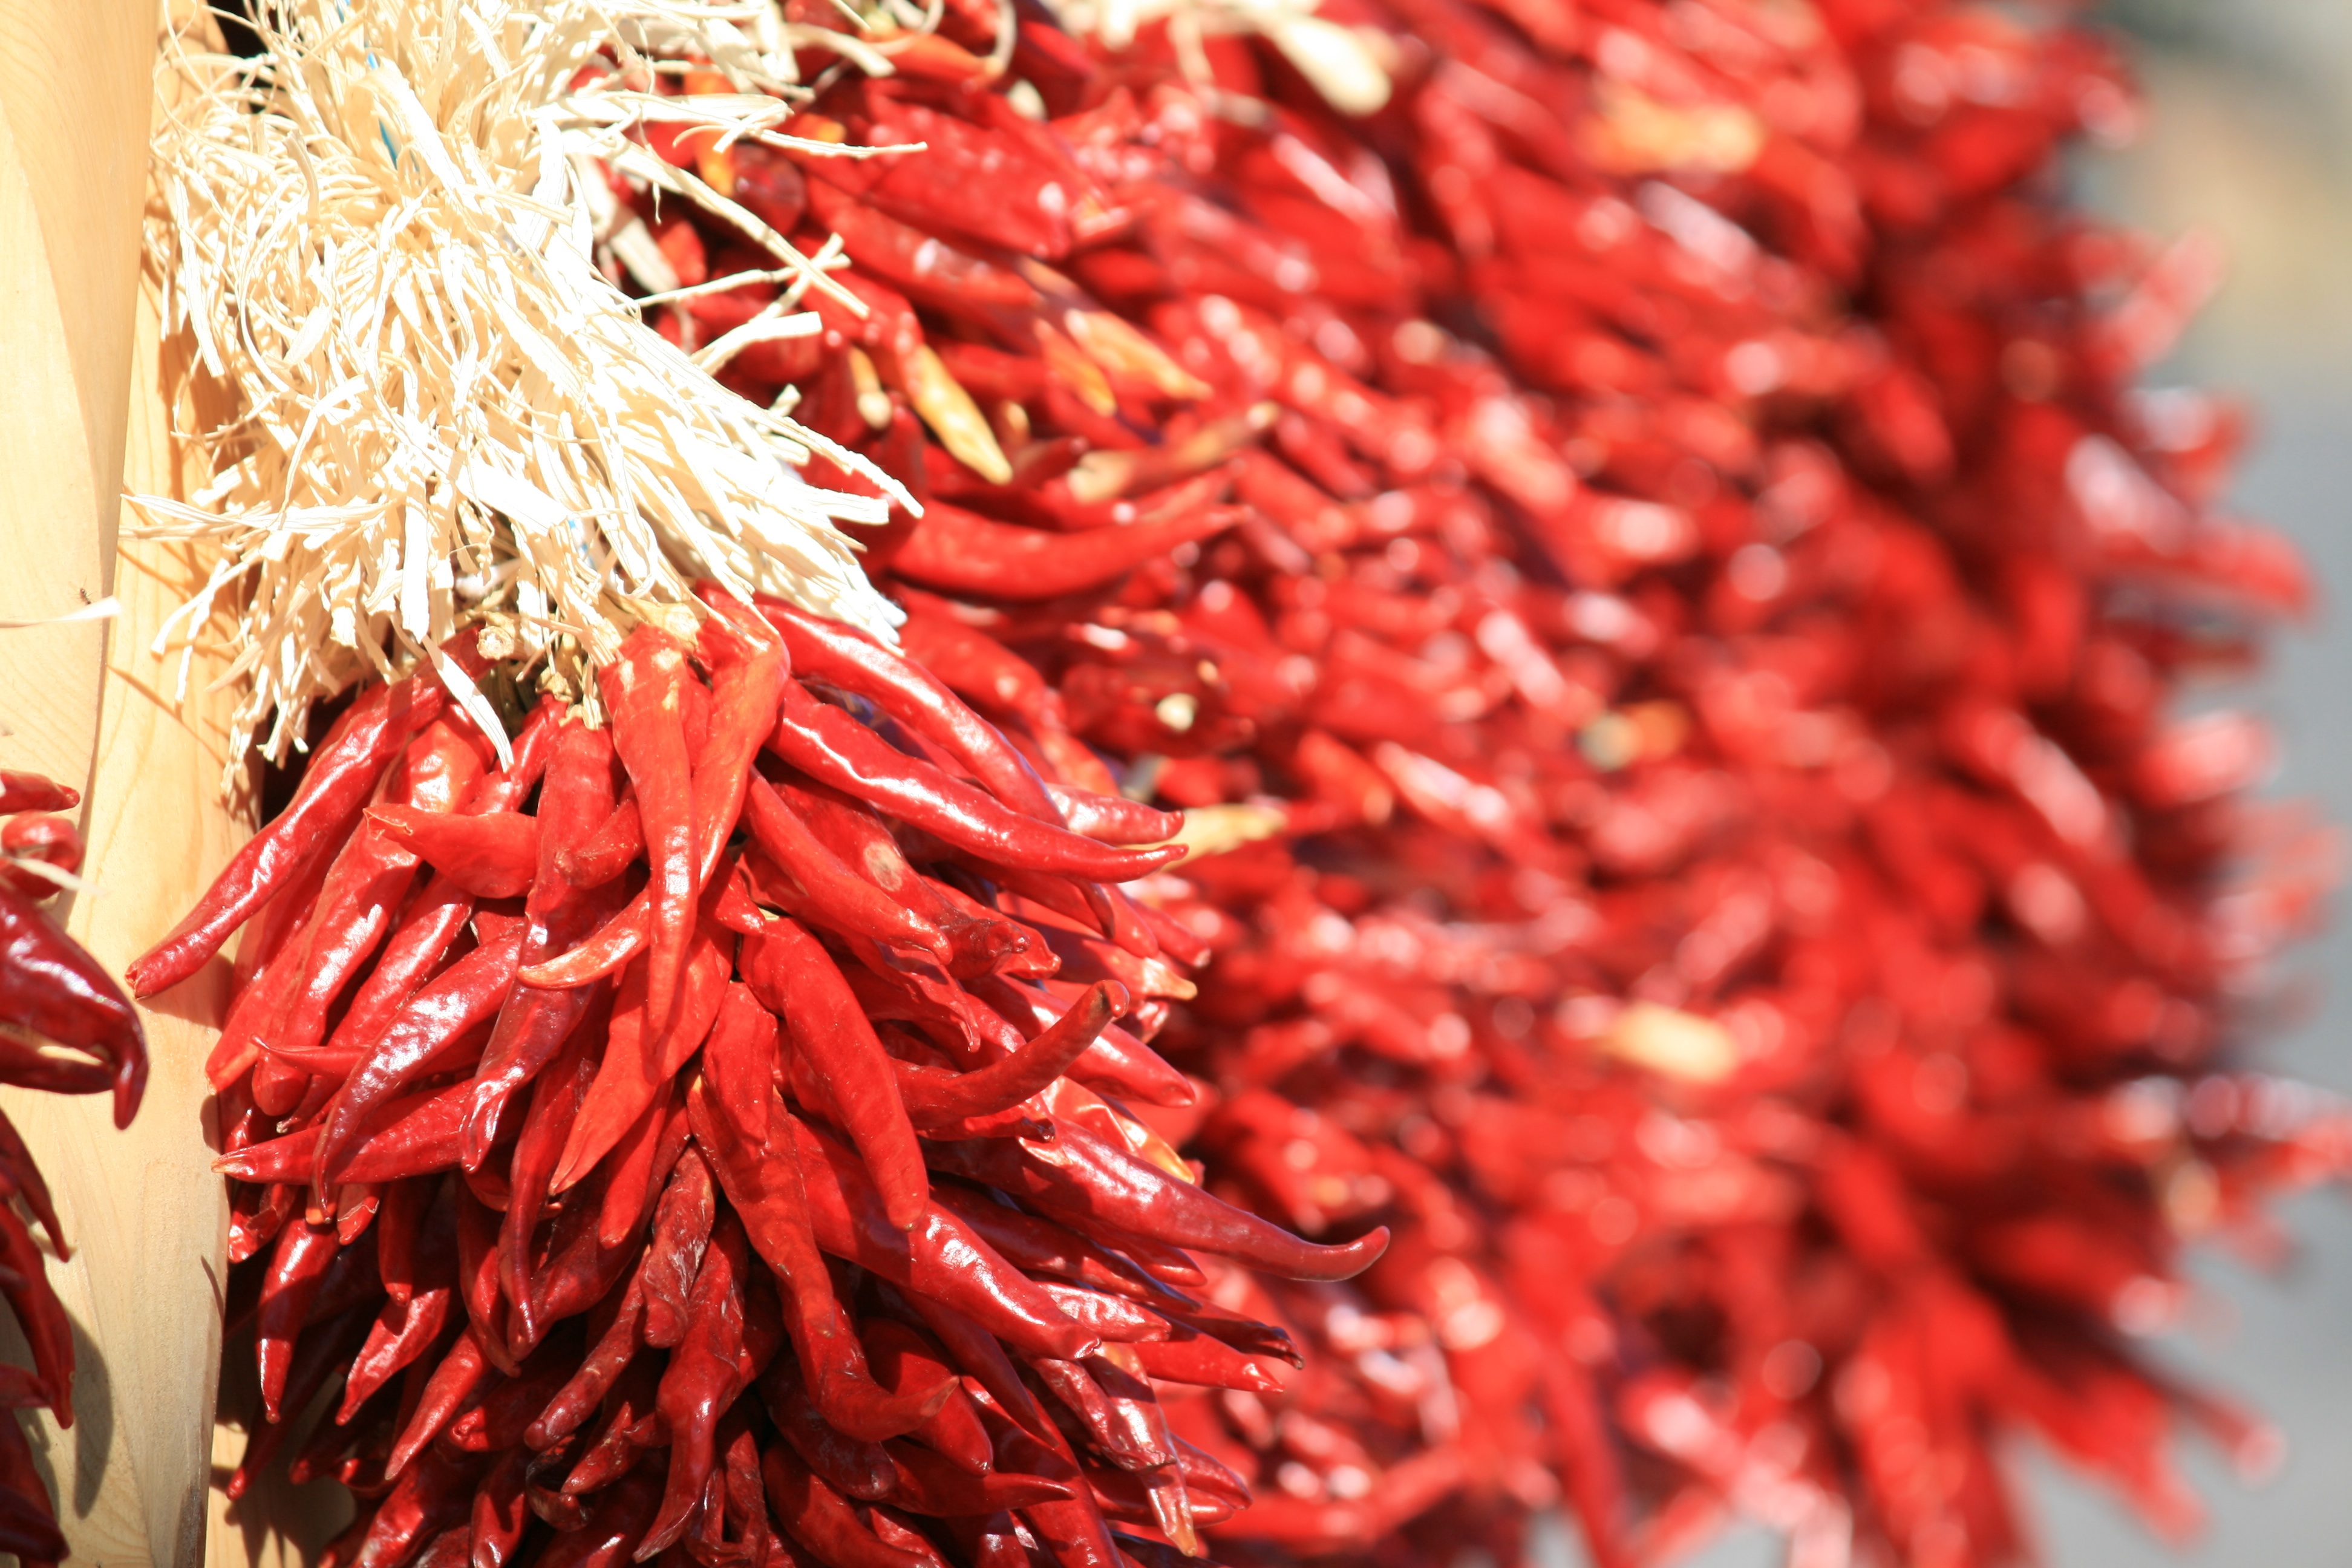
plant, fruit, flower, food, pepper, spice, chili, red, produce, vegetable, flowering plant, chili pepper, land plant